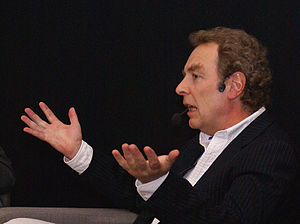
Jørgen Steen Nielsen (journalist og forfatter)
Jørgen Steen Nielsen (2008)
Jørgen Steen Nielsen, dansk journalist og forfatter.
Jørgen Steen Nielsen er en dansk journalist og forfatter.